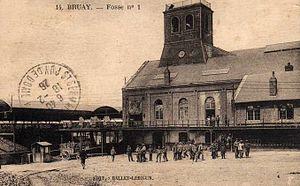
La Fosse n° 1 - 1 bis de la Compagnie des mines de Bruay était un charbonnage constitué de deux puits situé à Bruay-la-Buissière, Pas-de-Calais, Nord-Pas-de-Calais, France.
La fosse nᵒ 1 - 1 bis de la Compagnie des mines de Bruay est un ancien charbonnage du Bassin minier du Nord-Pas-de-Calais, situé à Bruay-la-Buissière. Le fonçage commence en décembre 1852, et la fosse commence à produire en 1855, après bien des difficultés liées aux venues d'eau. La cité des Électriciens est bâtie à proximité de la fosse. La production triple en une vingtaine d'années. Les appareils d'extraction sont modernisés en 1874. Le puits d'aérage nᵒ 1 bis est commencé en juin 1888 au diamètre de deux mètres, à 49,60 mètres à l'est du puits nᵒ 1. En 1899, la Compagnie de Bruay rachète la chartreuse du Mont-Sainte-Marie, devenue une ferme, à Gosnay pour y loger ses mineurs de la fosse nᵒ 1 - 1 bis. La chapelle Sainte-Barbe a été construite à proximité de la fosse.